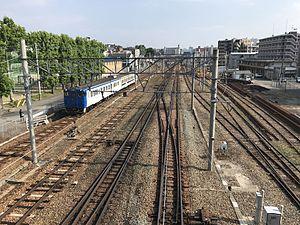
La ligne principale Kagoshima est une ligne ferroviaire traversant l'île de Kyūshū au Japon. Exploitée par les compagnies JR Kyushu et JR Freight, elle relie la gare de Mojikō à Kitakyūshū à la gare de Kagoshima. Cependant la section entre Yatsushiro et Sendai a été transférée en 2004 à la compagnie privée Hisatsu Orange Railway suite à l'ouverture de la ligne Shinkansen Kyūshū.